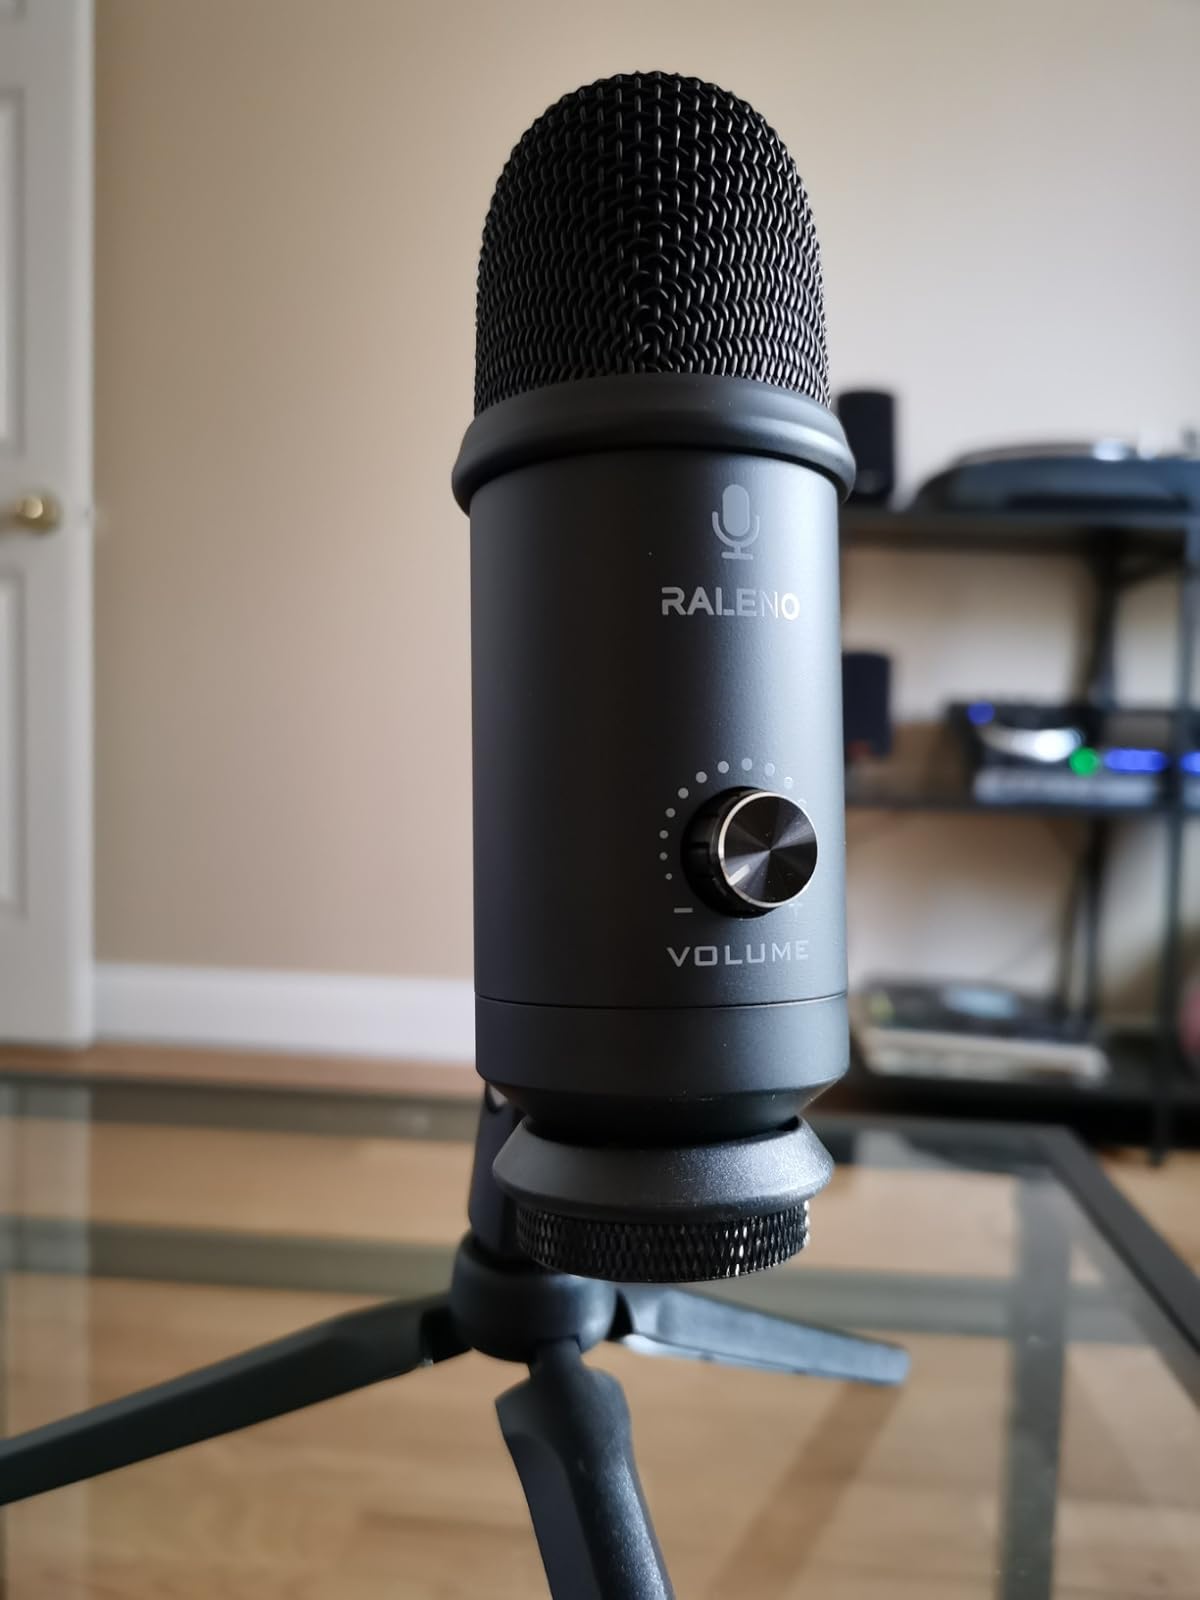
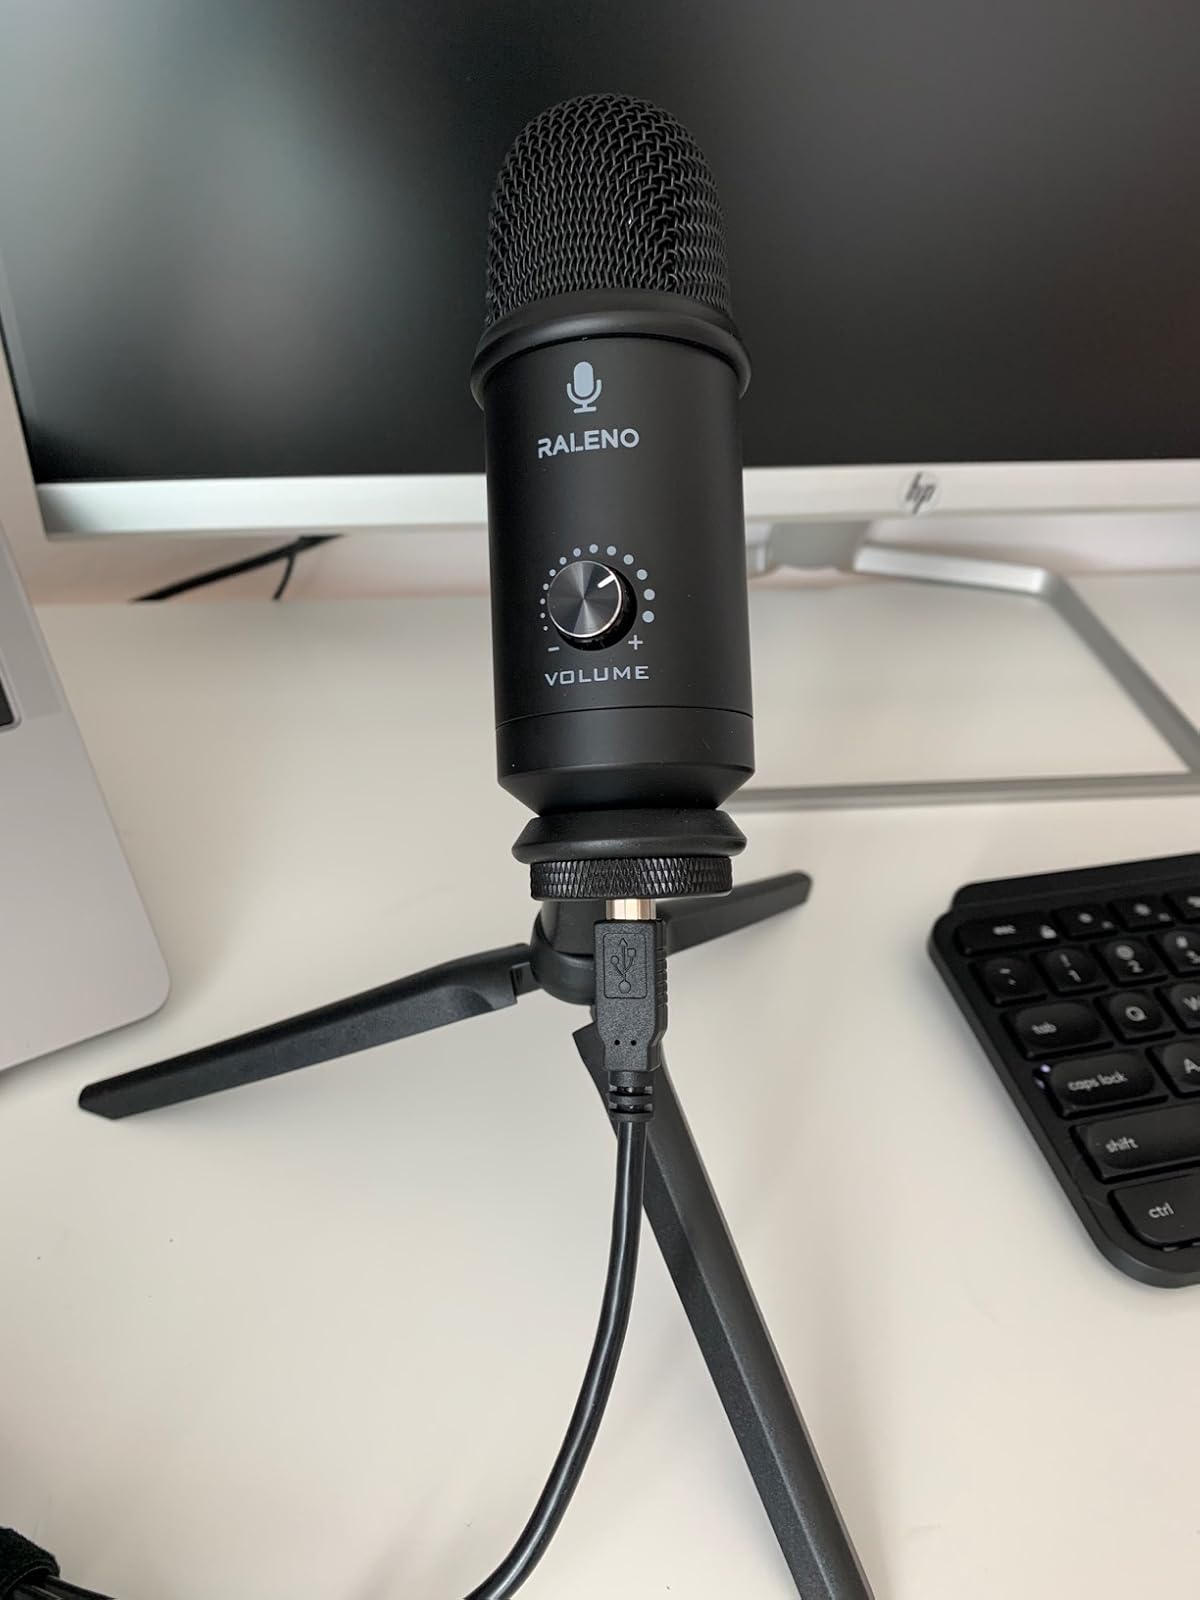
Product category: microphone
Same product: yes